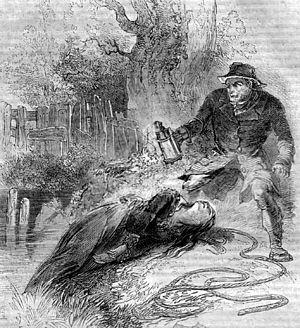
George William MacArthur Reynolds est un écrivain et journaliste britannique.